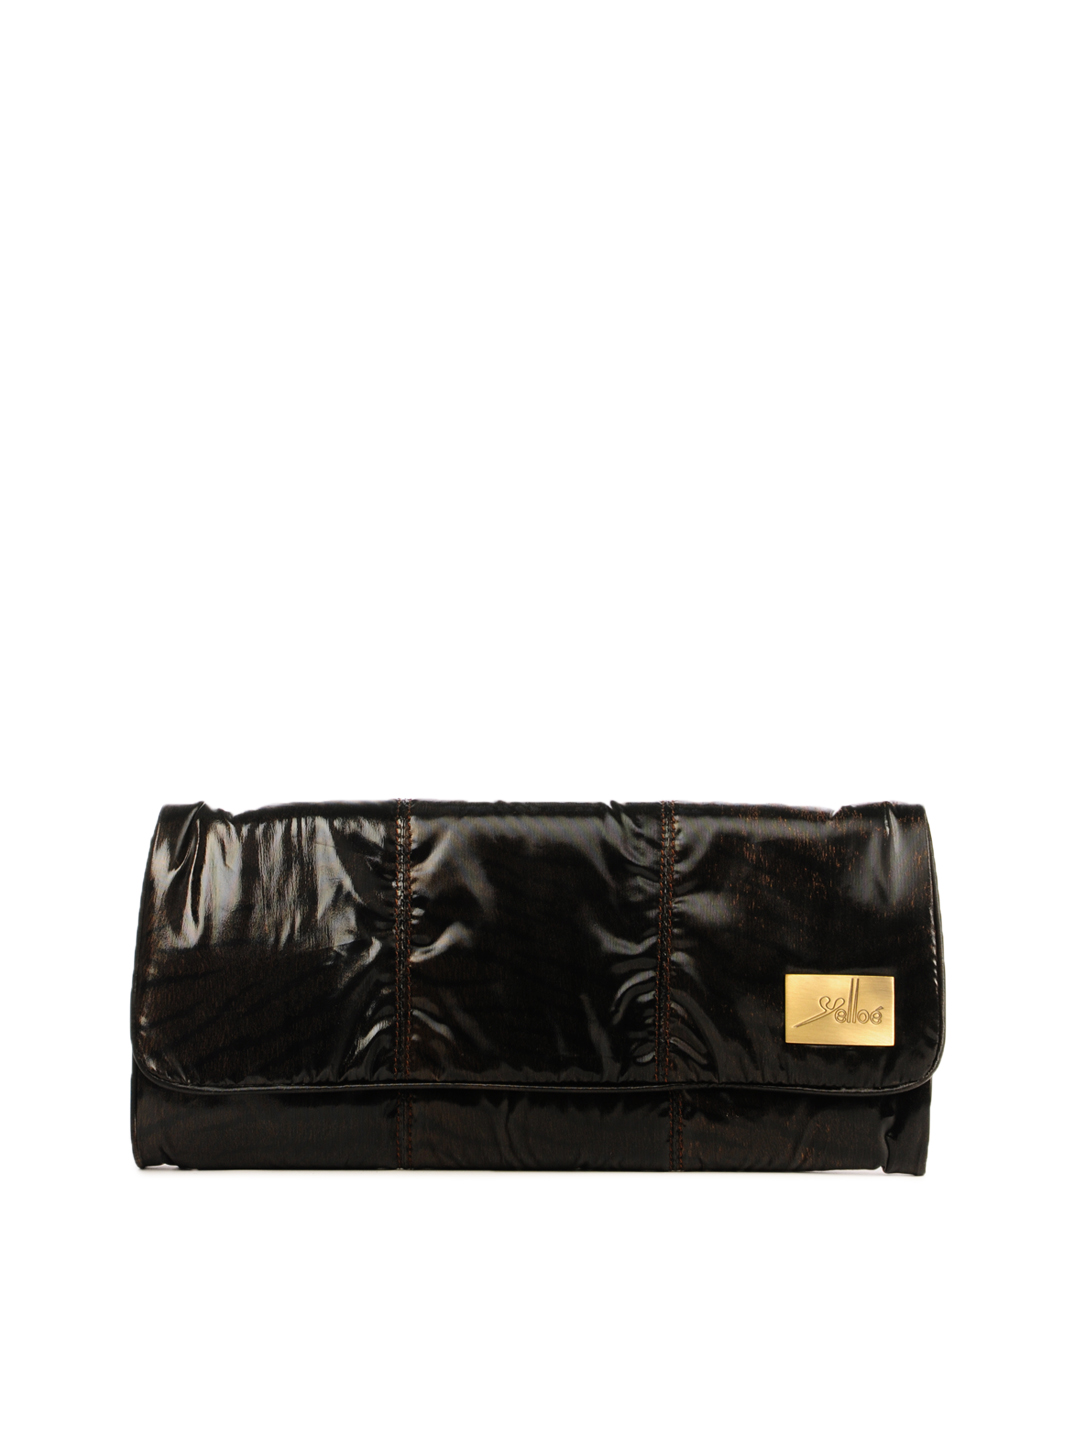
Yelloe Black Animal Print Clutch
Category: Accessories / Bags / Clutches
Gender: Women
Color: Black
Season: Summer 2012
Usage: Casual